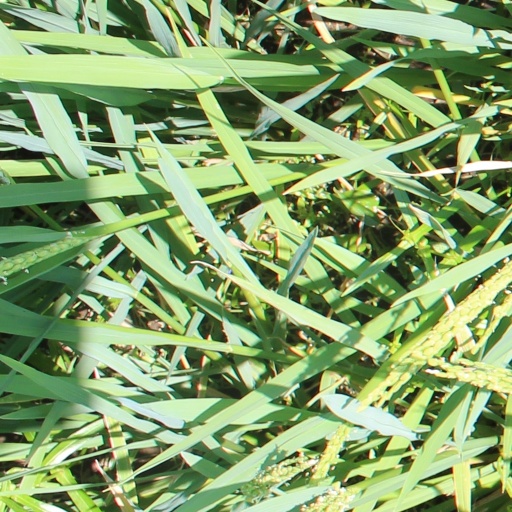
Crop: rice